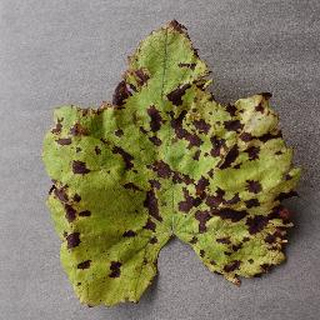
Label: grape_leaf_blight